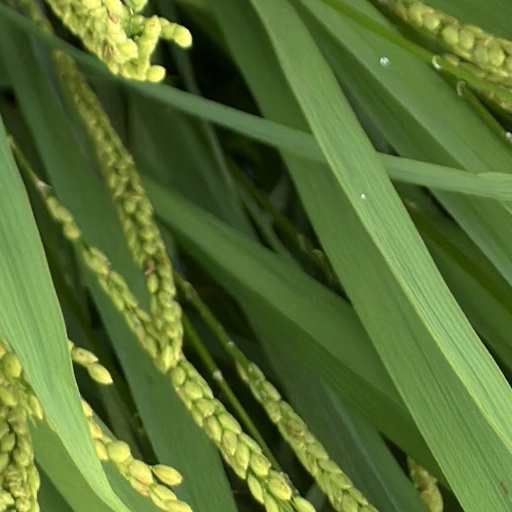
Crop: rice